Norway Airlines

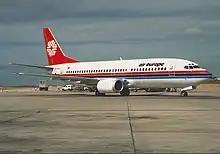
Aircraft in Air Europe livery

Norway Airlines applied in 1990 for permission to operate a charter route from Oslo to Penang, Malaysia, using a Boeing 757. The application was dismissed by the Ministry of Transport and Communications to protect SAS' route from Copenhagen to Singapore. The Penang route was necessary for Norway Airlines to procure a third aircraft, which according to the company was necessary to generate a profit, and would have created 100 new jobs. In the meantime, Tjæreborg Reiser sent their charter passengers with scheduled flights to London and onwards with British carriers to Malaysia. The dismissal was appealed to Minister of Transport and Communications, Lars Gunnar Lie of the Christian Democratic Party. The issue became a political issue within Syse's Cabinet, as the Conservative Party and the Progress Party were both in favor of increased deregulation of the airline industry. The issue was complicated by the common aviation policy of the three Scandinavian counties, which had largely been established to protect SAS' interest on international services. The cabinet therefore opened for discussion a further deregulation with the governments of Sweden and Denmark. The Conservative Party stated that this was in part a response to Danish and Swedish authorities allowing charter services to Phuket, Thailand, which could be seen as competing to SAS' route to Bangkok. Syse's Cabinet resigned on 3 November over issues regarding Norway and the European Union, before a reply to the application could be made.